Jingle All the Way

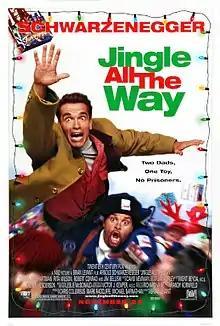
Theatrical release poster

Jingle All the Way is a 1996 American Christmas family comedy film directed by Brian Levant. The film stars Arnold Schwarzenegger and Sinbad as Howard Langston and Myron Larabee, two rival fathers living in Minneapolis desperately trying to purchase the popular Turbo Man action figure for their respective sons on a last-minute shopping spree on Christmas Eve. The film's title is borrowed from the lyrics of the popular Christmas song "Jingle Bells".